Tutankhamun

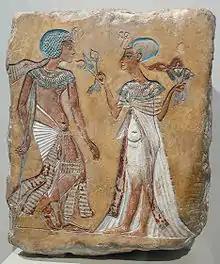
Egyptian art of the Amarna period

At the beginning of Tutankhaten's reign, the royal court was still located at Amarna, and evidence from his tomb shows that the Aten was still acknowledged. But several pieces of evidence suggest that his court was trying to reconcile Atenism with the traditional religion, and activity at Amarna decreased during the first four years of his reign.